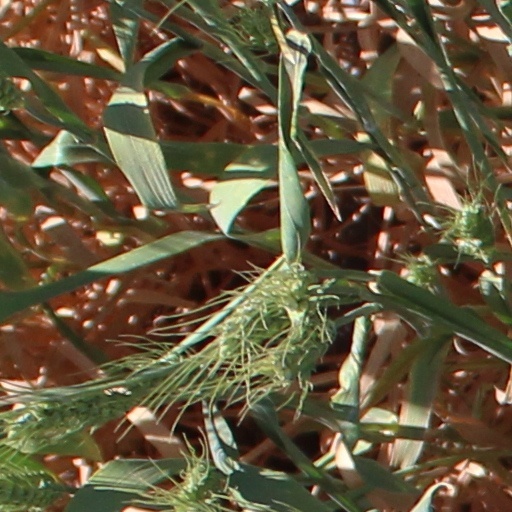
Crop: wheat